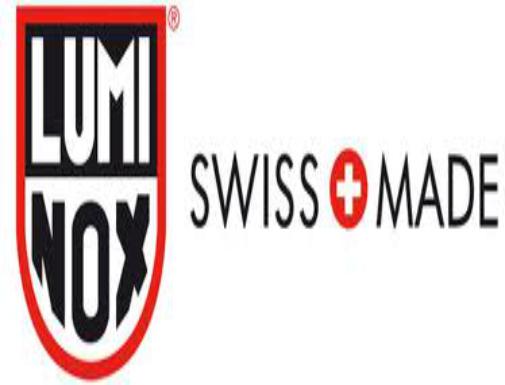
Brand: luminox
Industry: Clothes